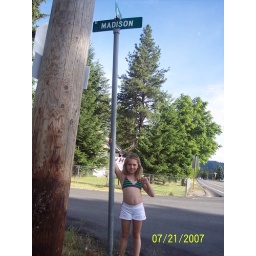
Yep...Madison and the street sign Madison in Spirit Lake, near the Elementary School.